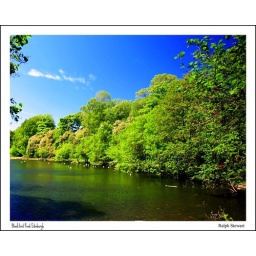
Blackford Pond green foliage stands out against the blue sky.Edinburgh Scotland